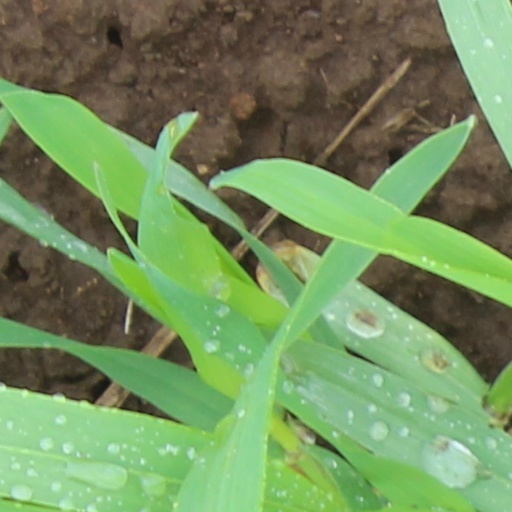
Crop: wheat